CADPAT

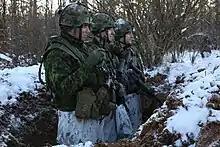
Royal 22nd Regiment soldiers equipped with CADPAT TW and CADPAT WO variations.

The Canadian Armed Forces has developed four operational variations of CADPAT: temperate woodland (TW), arid regions (AR), winter operations (WO), and multi-terrain (MT).